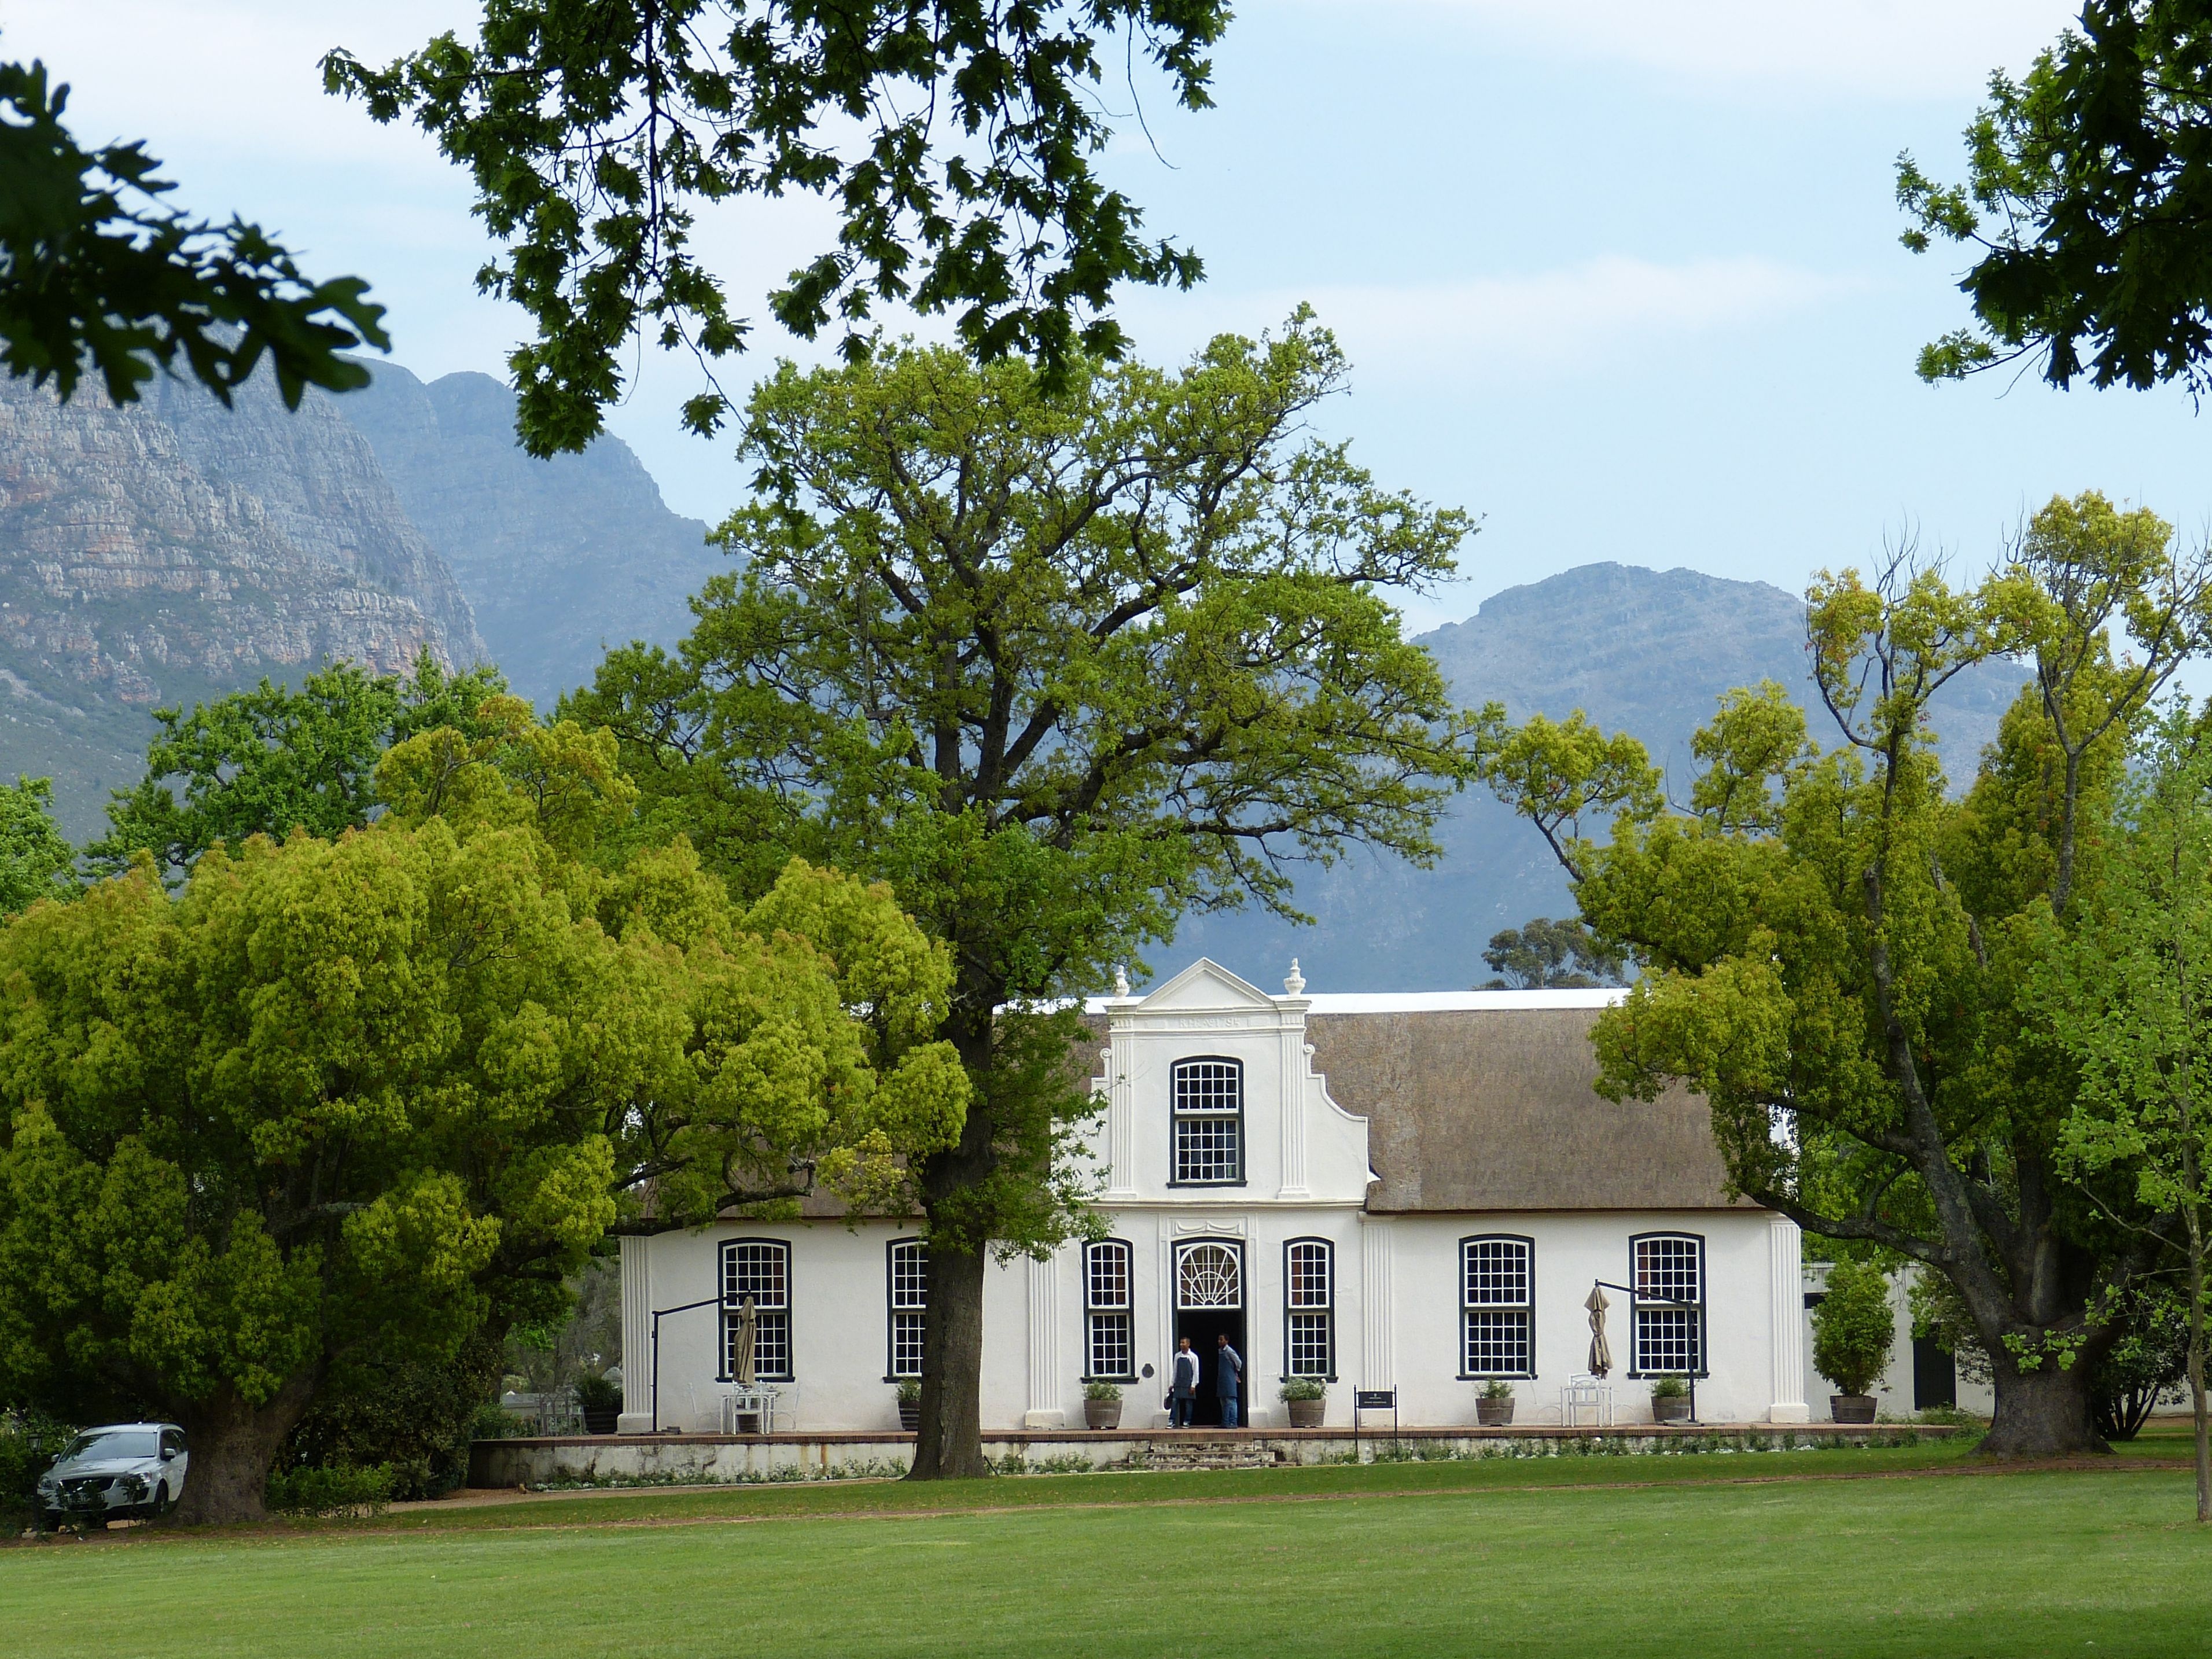
landscape, tree, grass, farm, lawn, mansion, house, building, chateau, home, suburb, cottage, park, garden, thatched roof, mountains, farmhouse, plantation, estate, winery, cape, south africa, manor house, rural area, cape town, winemaker, residential area, stellenbosch, cape dutch, woody plant